Vicki Van Meter

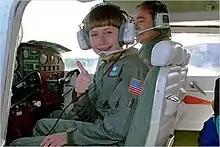
Van Meter, 11, leaving on her cross-country flight on September 20, 1993.

Victoria Louise Van Meter (March 13, 1982 – March 15, 2008) was an American aviator. She was known for setting several distance-flying records for child pilots. At the age of 11, she became the youngest pilot to fly east to west across the continental United States of America, and the youngest female pilot to cross in either direction.